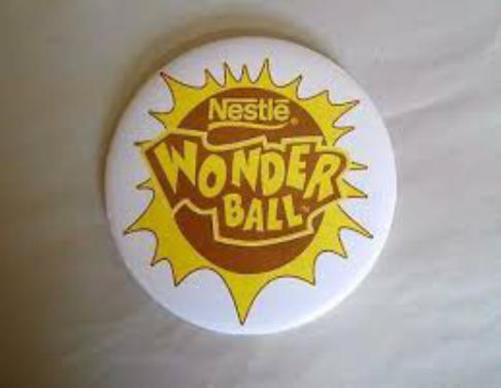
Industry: Leisure